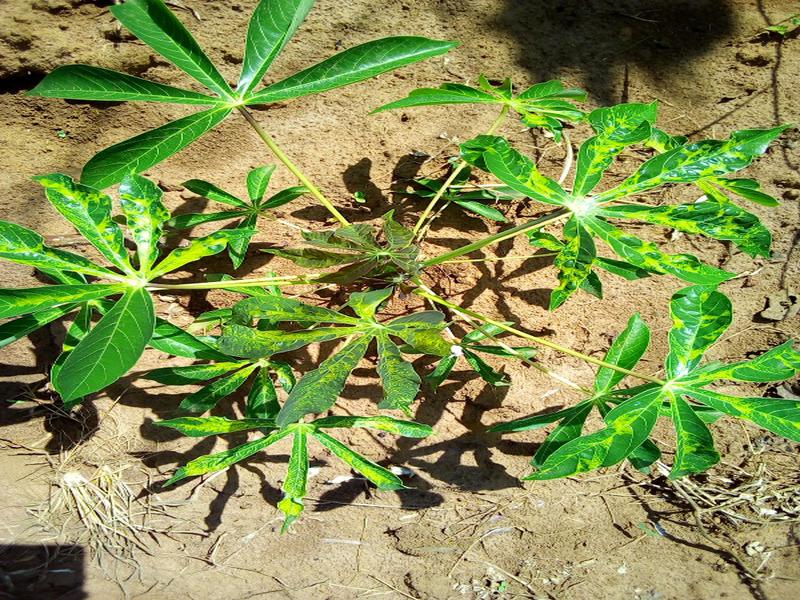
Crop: cassava
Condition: mosaic_disease